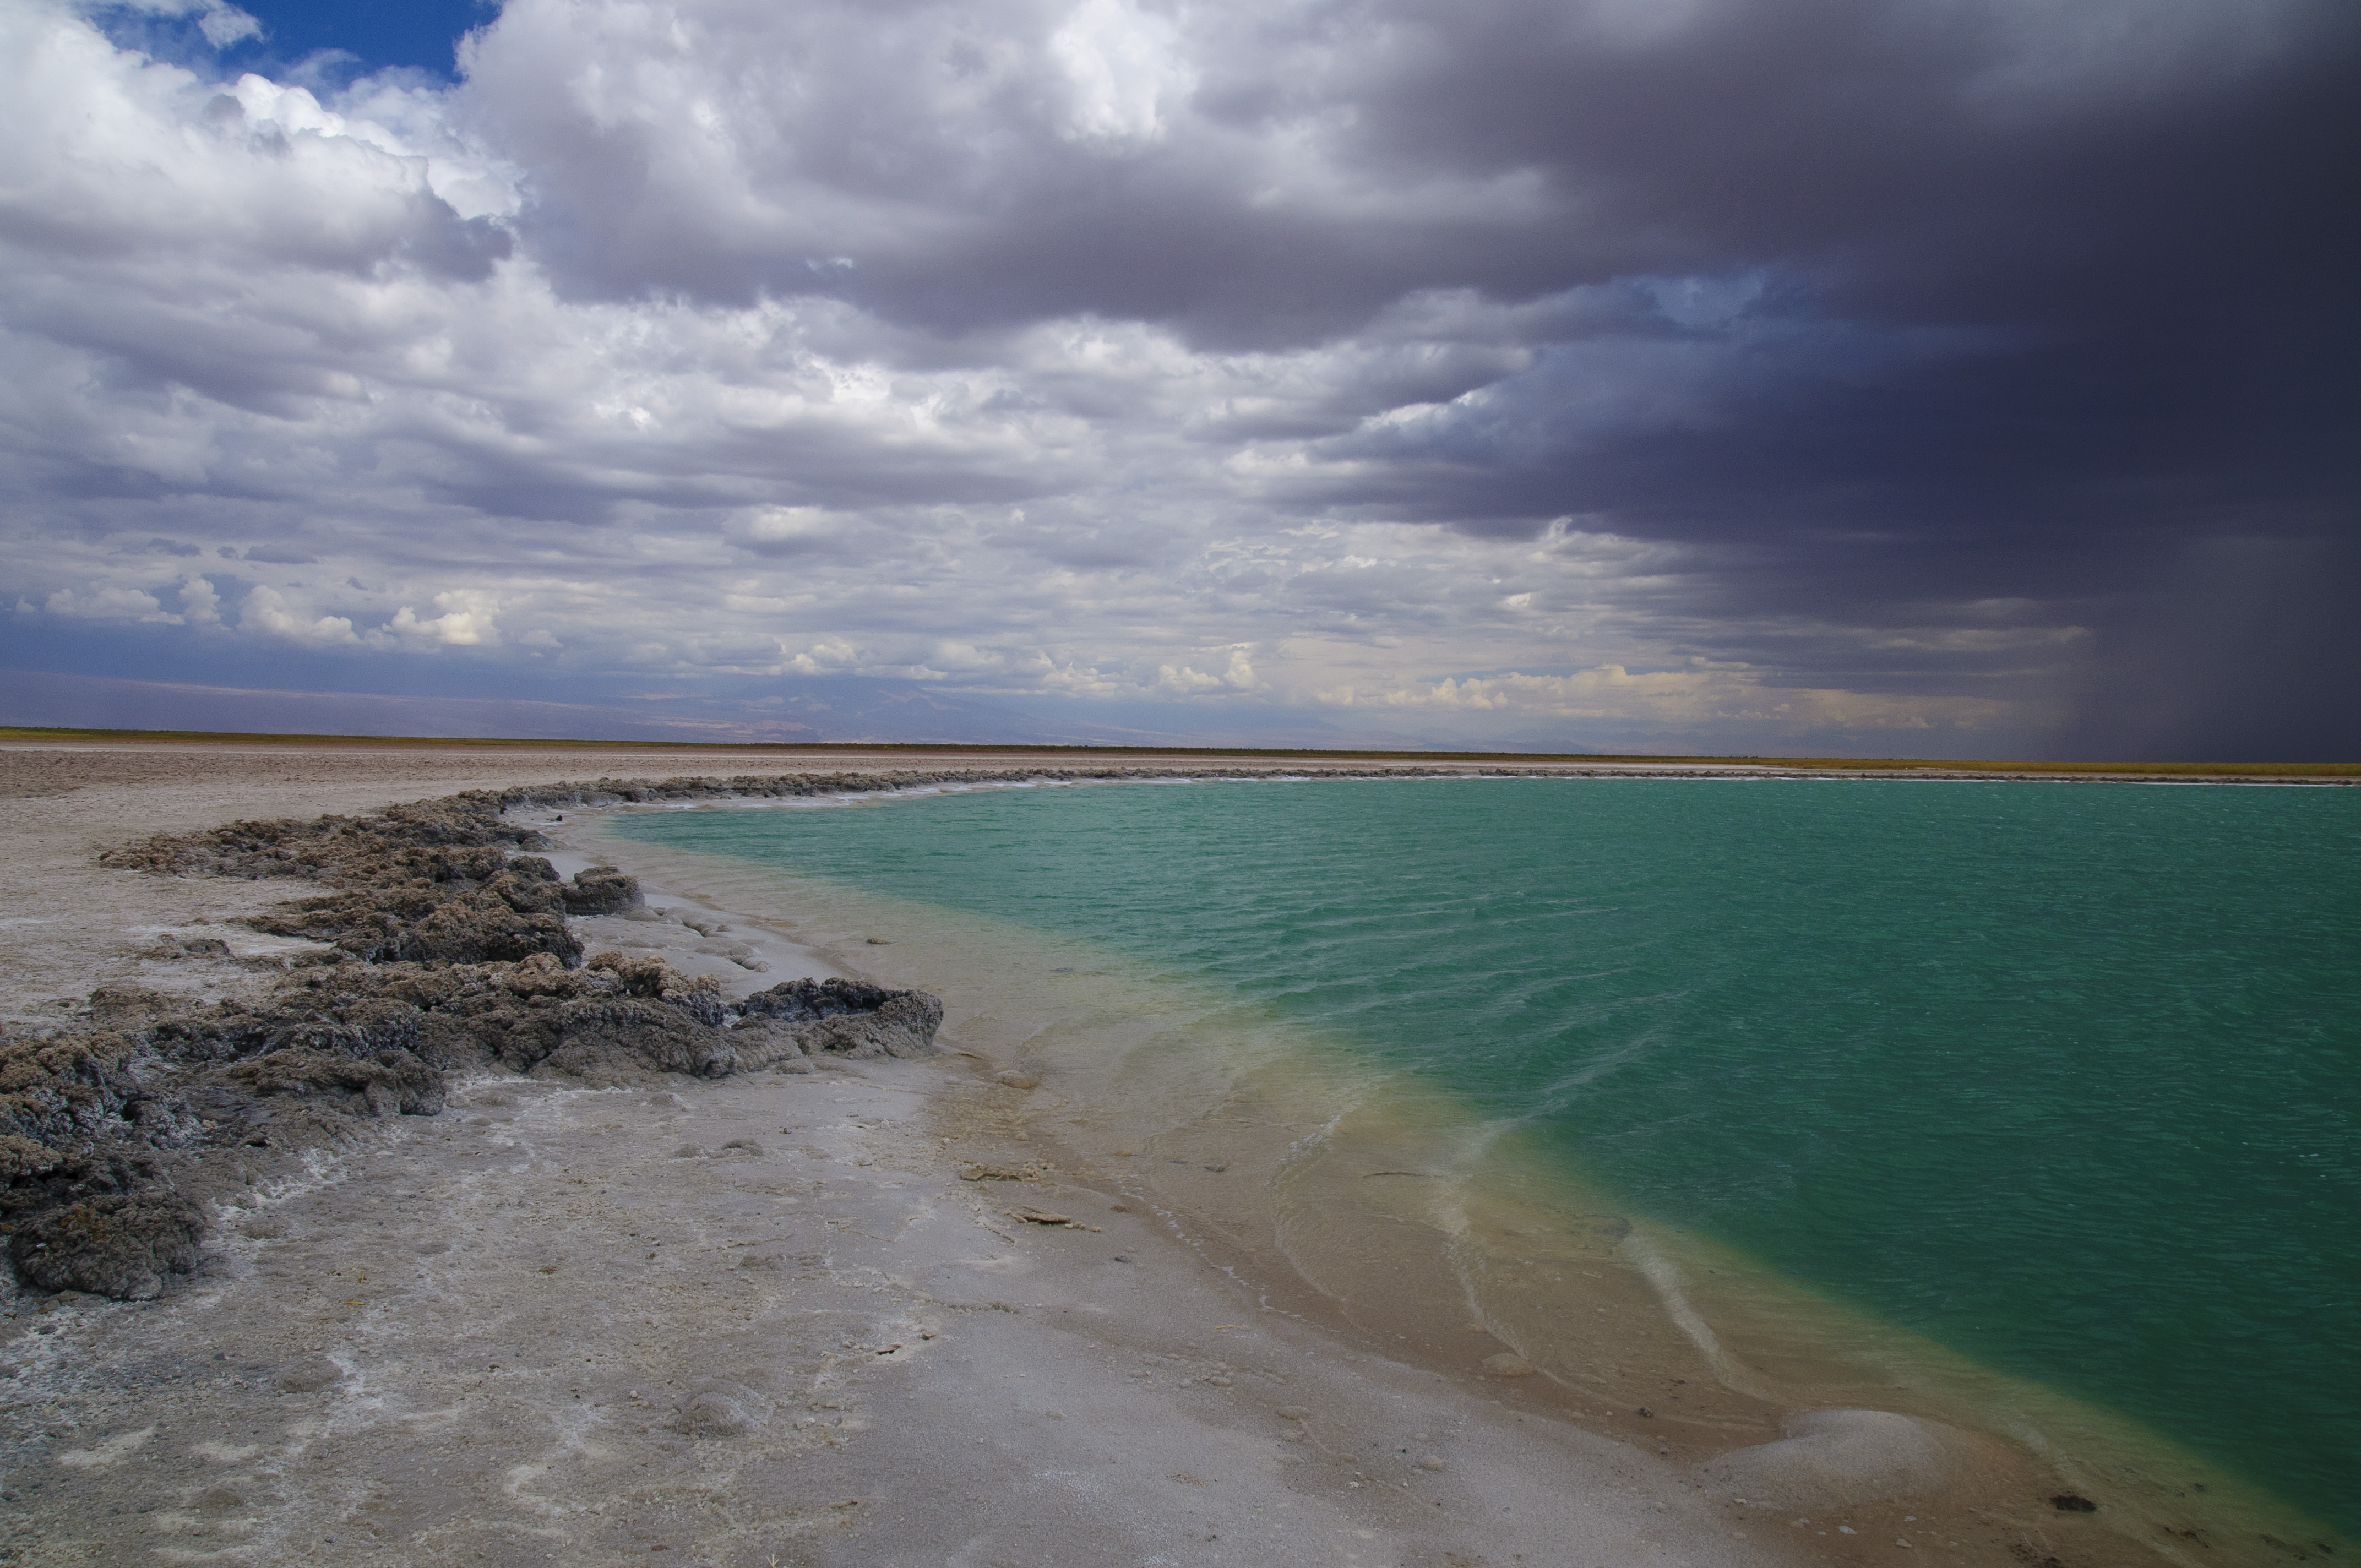
beach, sea, coast, sand, ocean, horizon, cloud, sky, shore, wave, vacation, lagoon, bay, nikon, chile, body of water, cape, sanpedrodeatacama, d300, wind wave